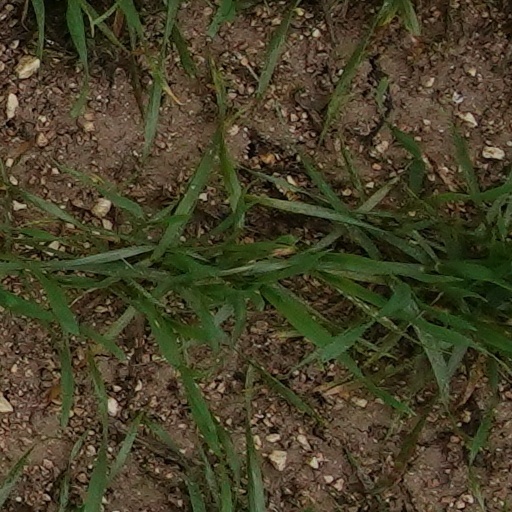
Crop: wheat